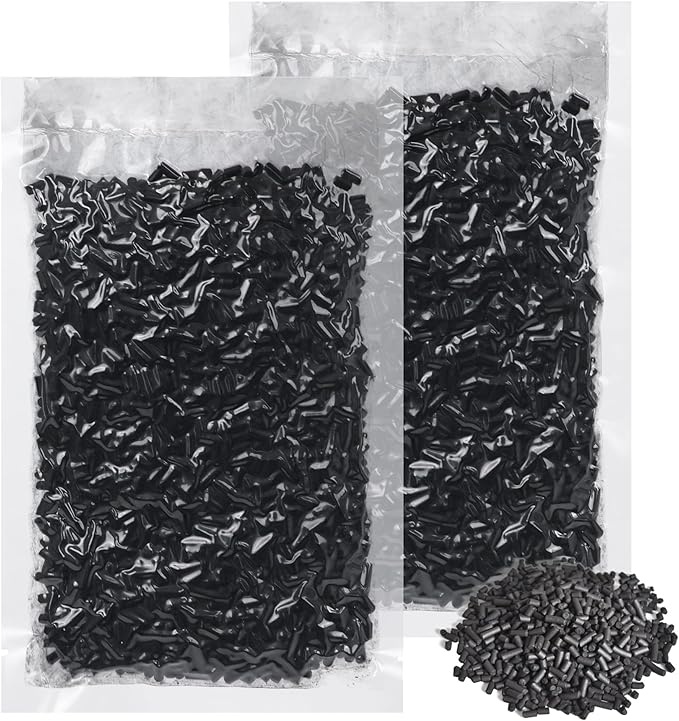
2 Packs 210g Odor Absorbing Activated Carbon Filter Refills for Smart Waste Kitchen Composter, Activated Charcoal Pellets
About This 【Compatible with Many Indoor Electric Composters】Compatible with Eco 5 FoodCycler Indoor Electric Composter & Lomi Electric Composter & Vitamix FC-50-SP Foodcycler Electric Composter & Fylecen Electric Kitchen Composter & and so on 【ECO-CONSCIOUS】Crafted from natural activated carbon, this charcoal contains no microbial beads or powders 【UNIVERSAL COMPATIBILITY】Designed to work with all Smart Waste Kitchen Composters, this filter refill offers excellent odor control and is large enough to fully fill the oversized filter of the Home Zone Living Smart Composter 【POWERFUL ODOR CONTROL】 This activated charcoal effectively absorb unpleasant smells from compost, absorbing food scraps and household waste odors to keep your kitchen fresh 【LONG-LASTING PERFORMANCE】Delivers more than 3 months of consistent odor-blocking power; cost-effective and high-performing 【SIMPLE INSTALLATION】Just open the package and pour the granular activated carbon into the composter’s rear filter compartment 【ECO-CONSCIOUS】Made from eco-friendly natural carbon, free of microbial additives or powders 【Value for Money】Including 2 packs of 210g activated charcoal pellets (Totally 420g) at low cost for you Overview Material : Activated Carbon Color : Black Brand : FCFMY Capacity : 420 Grams Product Dimensions : 6.73"L x 6.22"W x 2.17"H Shape : Cylindrical Item Weight : 0.46 Pounds Manufacturer : FCFMY
Brand: FCFMY
Category: Home & Garden > Lawn & Garden > Gardening > Composting > Compost Aerators